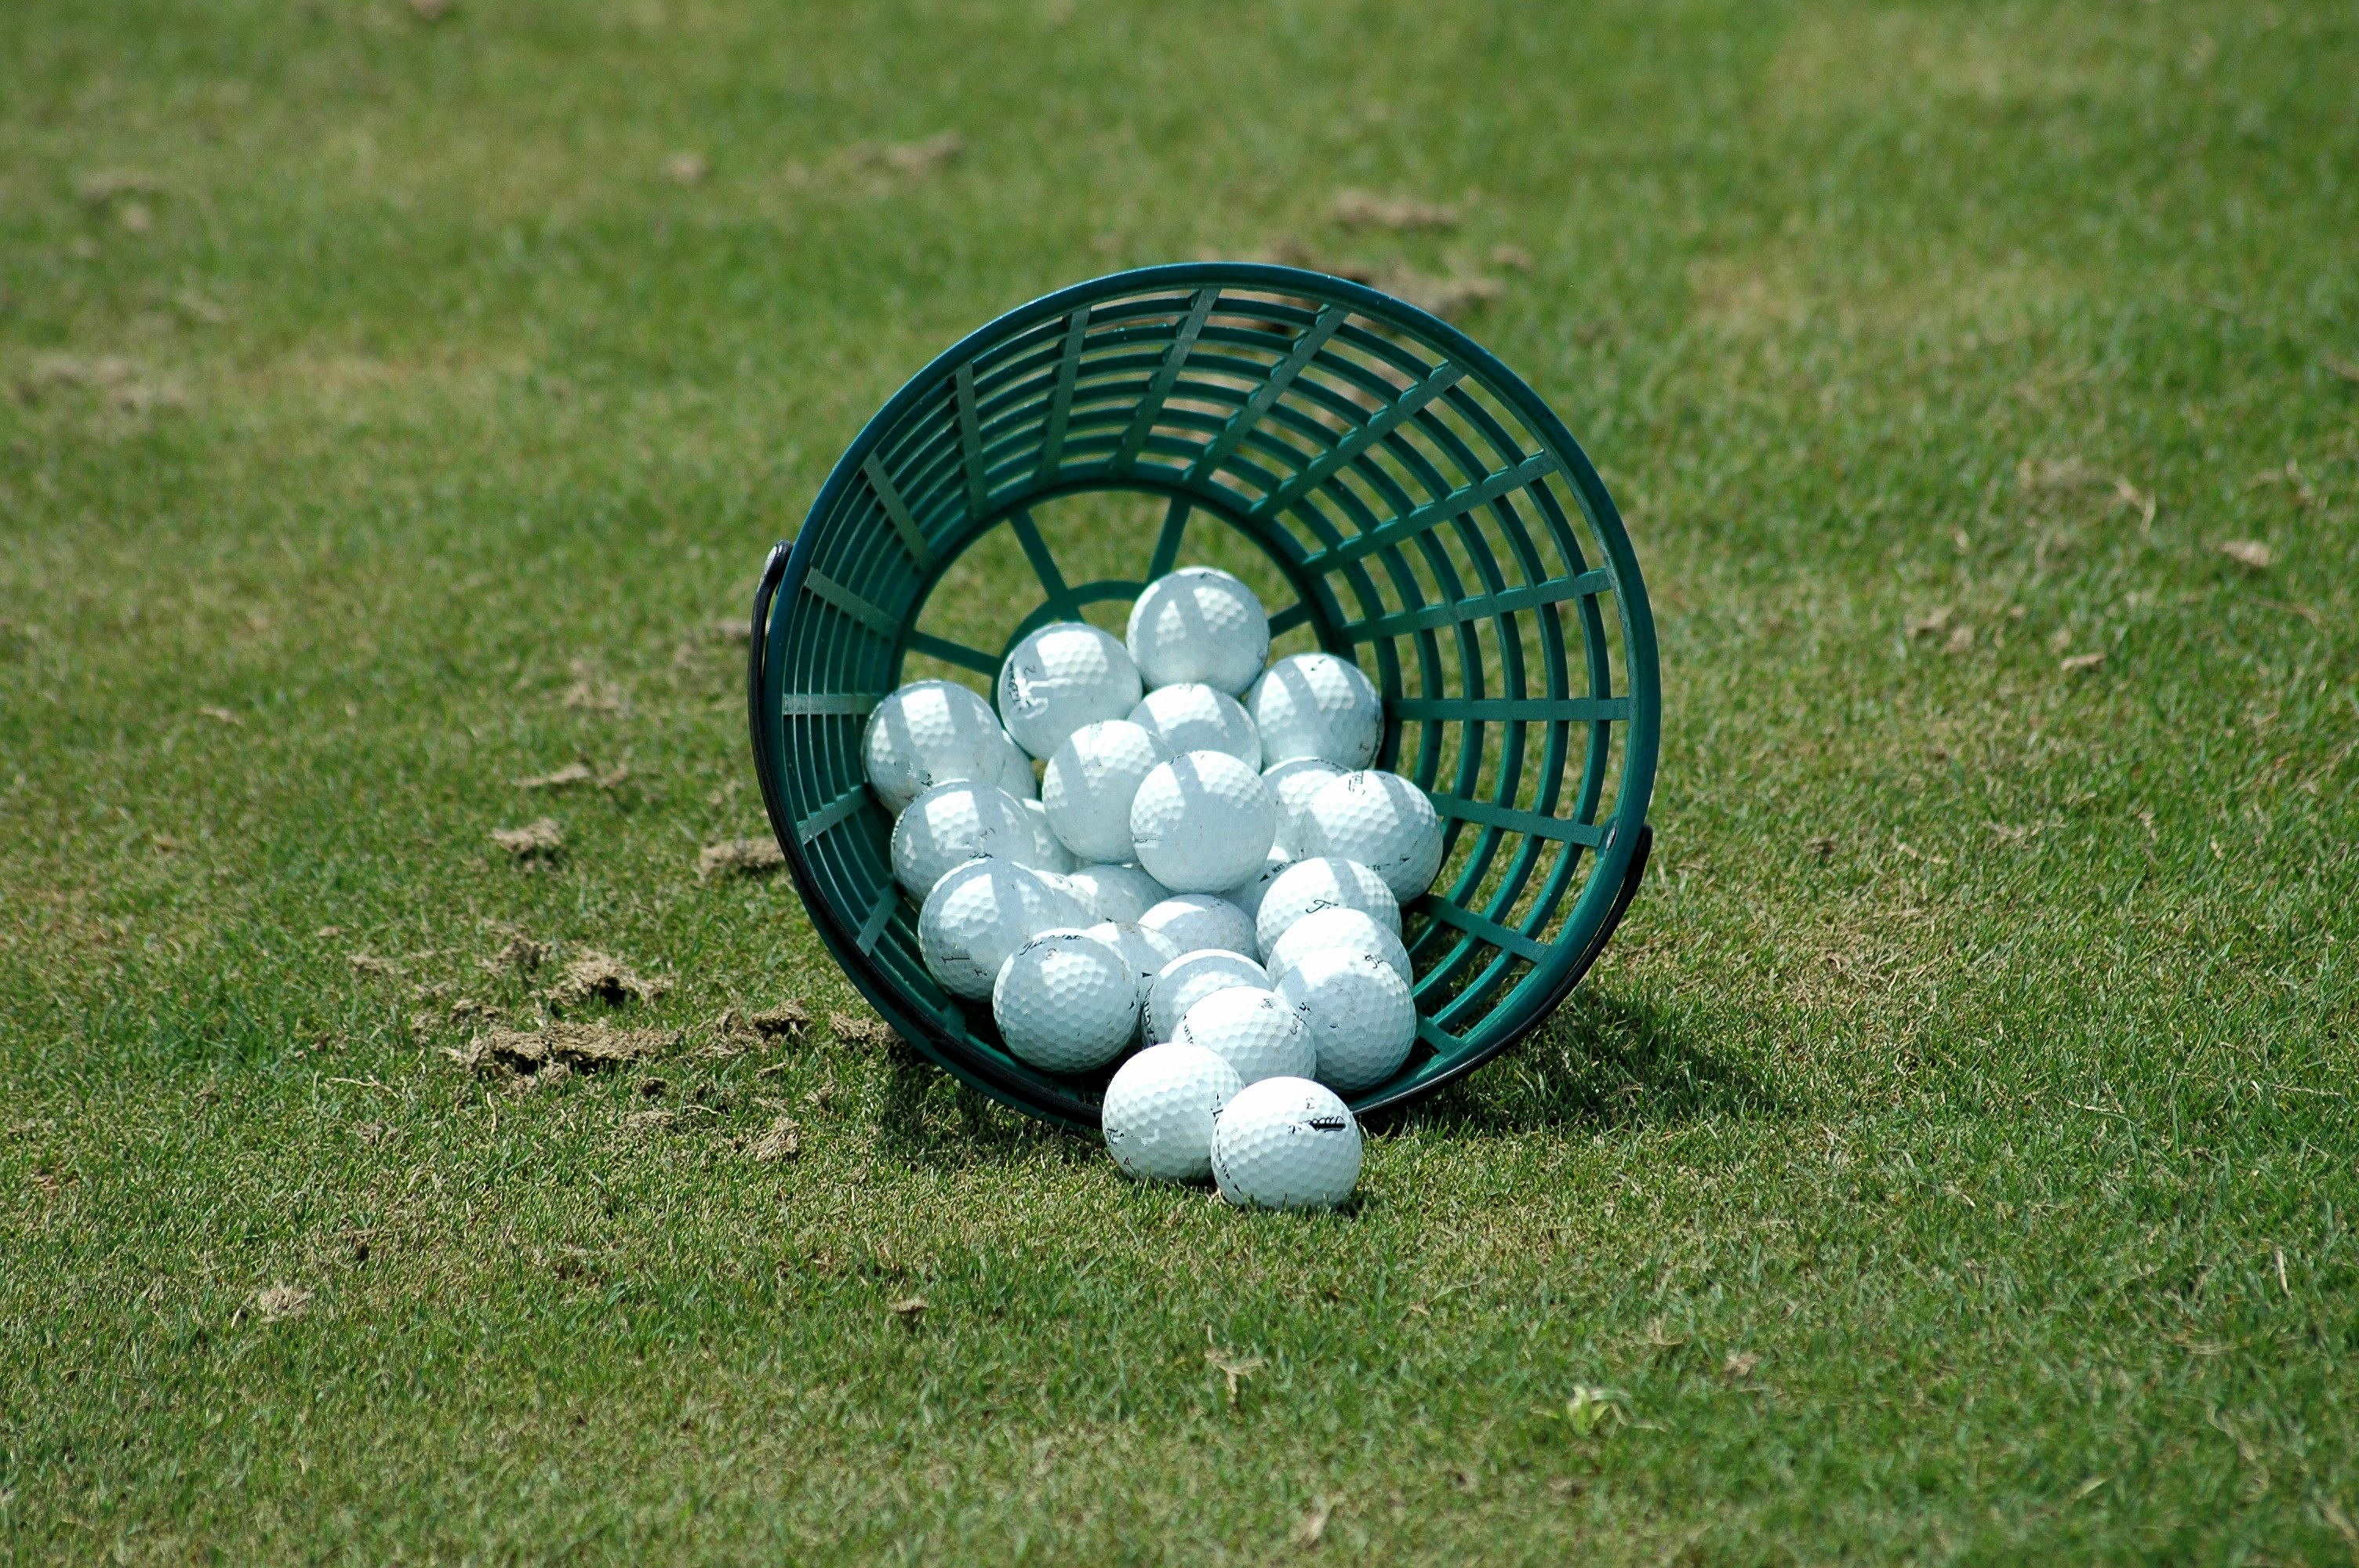
nature, grass, sport, lawn, game, play, driving, summer, recreation, green, equipment, club, exercise, basket, leisure, swing, player, golf, activity, sports equipment, golfing, outdoors, competition, fun, sports, net, ball, course, tee, fairway, games, hobby, practice, golfer, driving range, golf clubs, golf balls, lawn game